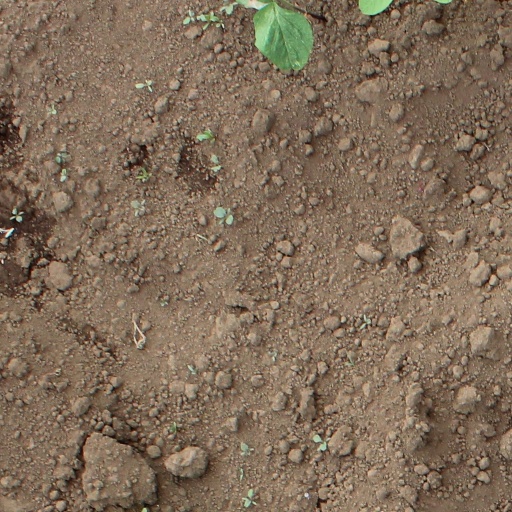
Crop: soybean